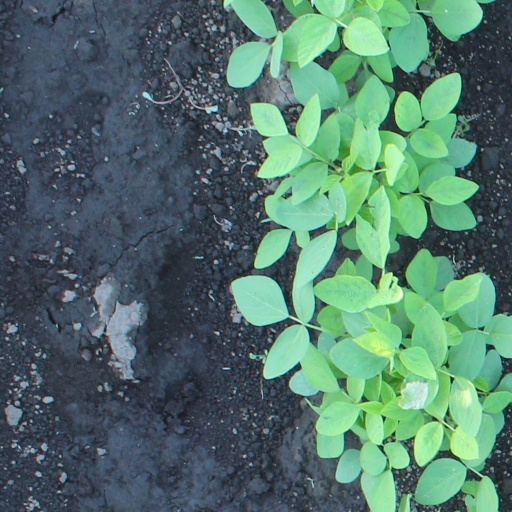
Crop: soybean